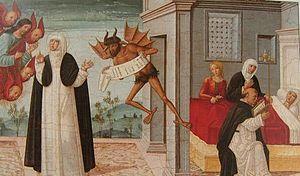
Catherine Benincasa, en religion Catherine de Sienne, née le 25 mars 1347 à Sienne, en Toscane, et décédée le 29 avril 1380 à 33 ans à Rome, est une tertiaire dominicaine mystique, qui a exercé une grande influence sur l'Église catholique. Elle est déclarée sainte et docteur de l'Église.